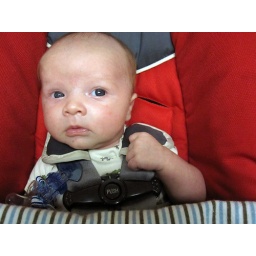
Ian looks around while sitting in his car seat at the doctor's office Tuesday, Aug. 18, 2009, in Champaign, Ill.